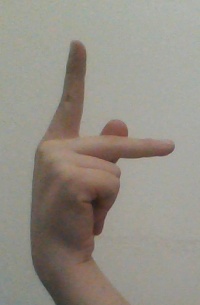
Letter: dha